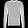
Label: Pullover